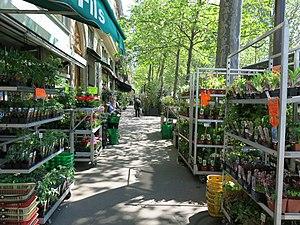
Quai de la Mégisserie, Paris Ier arr.
Le quai de la Mégisserie est une voie située dans le 1ᵉʳ arrondissement de Paris.